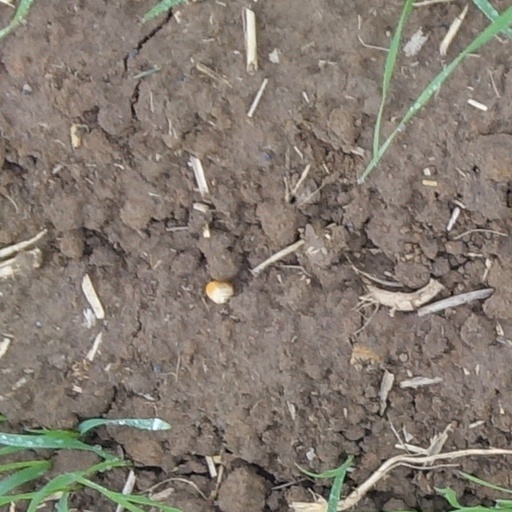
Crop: wheat